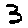
Label: 3